Antonio Locatelli Hut

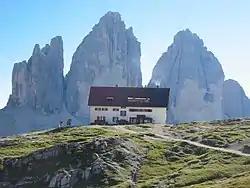
The Antonio Locatelli Hut, in front of the Tre cime di Lavaredo

The Antonio Locatelli hut (German: "Dreizinnenhütte", literally "three peaks' hut") is a mountain refuge located in the Tre Cime Natural Park in Alto Adige-South Tyrol, Italy. It sits at an altitude of 2,450 meters (8,038 feet).